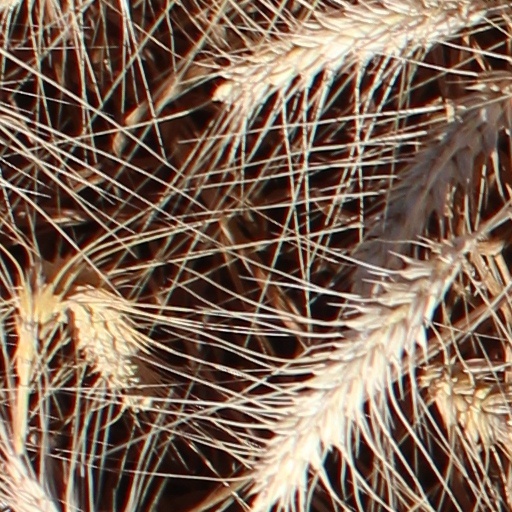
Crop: wheat